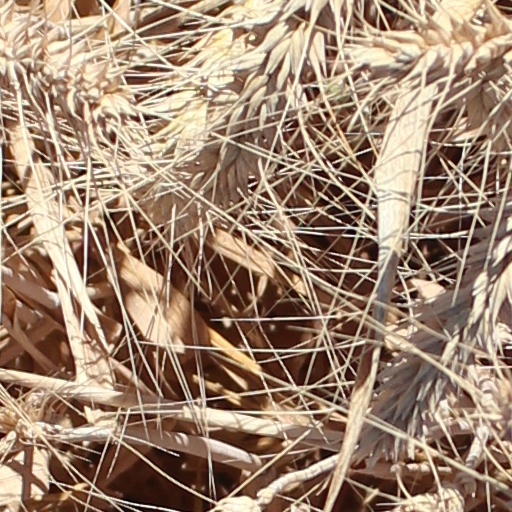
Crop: wheat